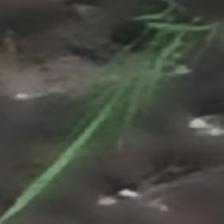
Label: single